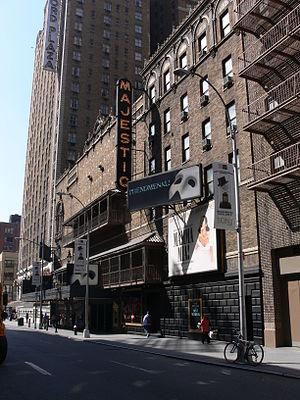
Le Majestic Theatre est un théâtre de Broadway à New York. Dessiné par l'architecte Herbert J. Krapp, il contient 1 681 places assises et a été inauguré le 28 mars 1927.